Joe Oeschger

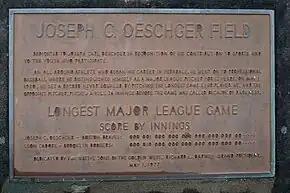
A baseball field is named for Oeschger in Ferndale, California. The plaque commemorates the longest game of baseball ever played.

On May 1, 1920, the Braves and Robins played at Boston in front of a crowd of 4500 spectators. Oeschger started for the Braves, and Leon Cadore started for the Robins. The game was held scoreless until the top of the fifth inning, when Ernie Krueger scored on an Ivy Olson single. In the sixth inning Walton Cruise tripled, then scored on a Tony Boeckel single. The game was eventually ruled a tie after 26 innings because of darkness. Oescheger only gave up 9 hits the entire game, while Cadore allowed 15. Oeschger had one hit in nine trips to the plate, a double. If they had played one more inning the pitchers would have played the equivalent of three games.